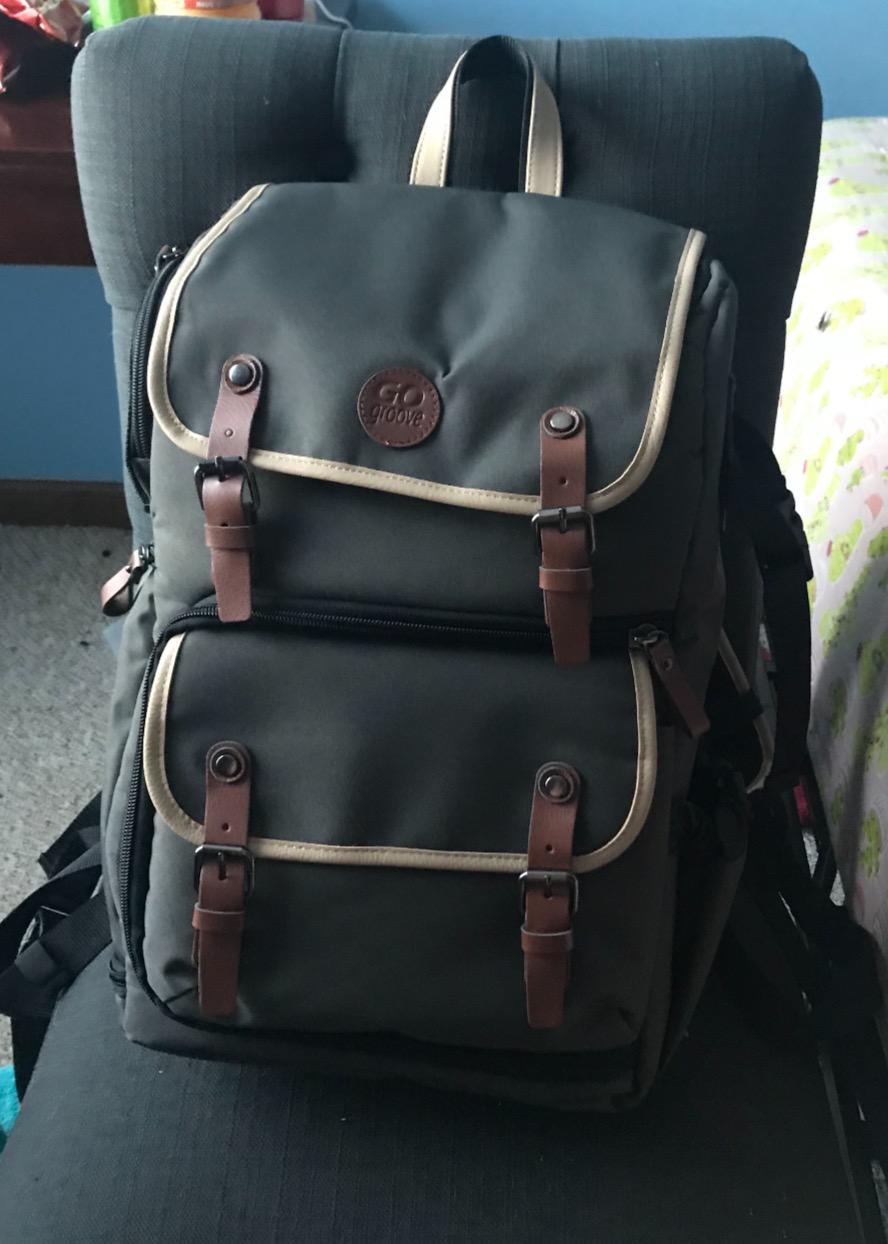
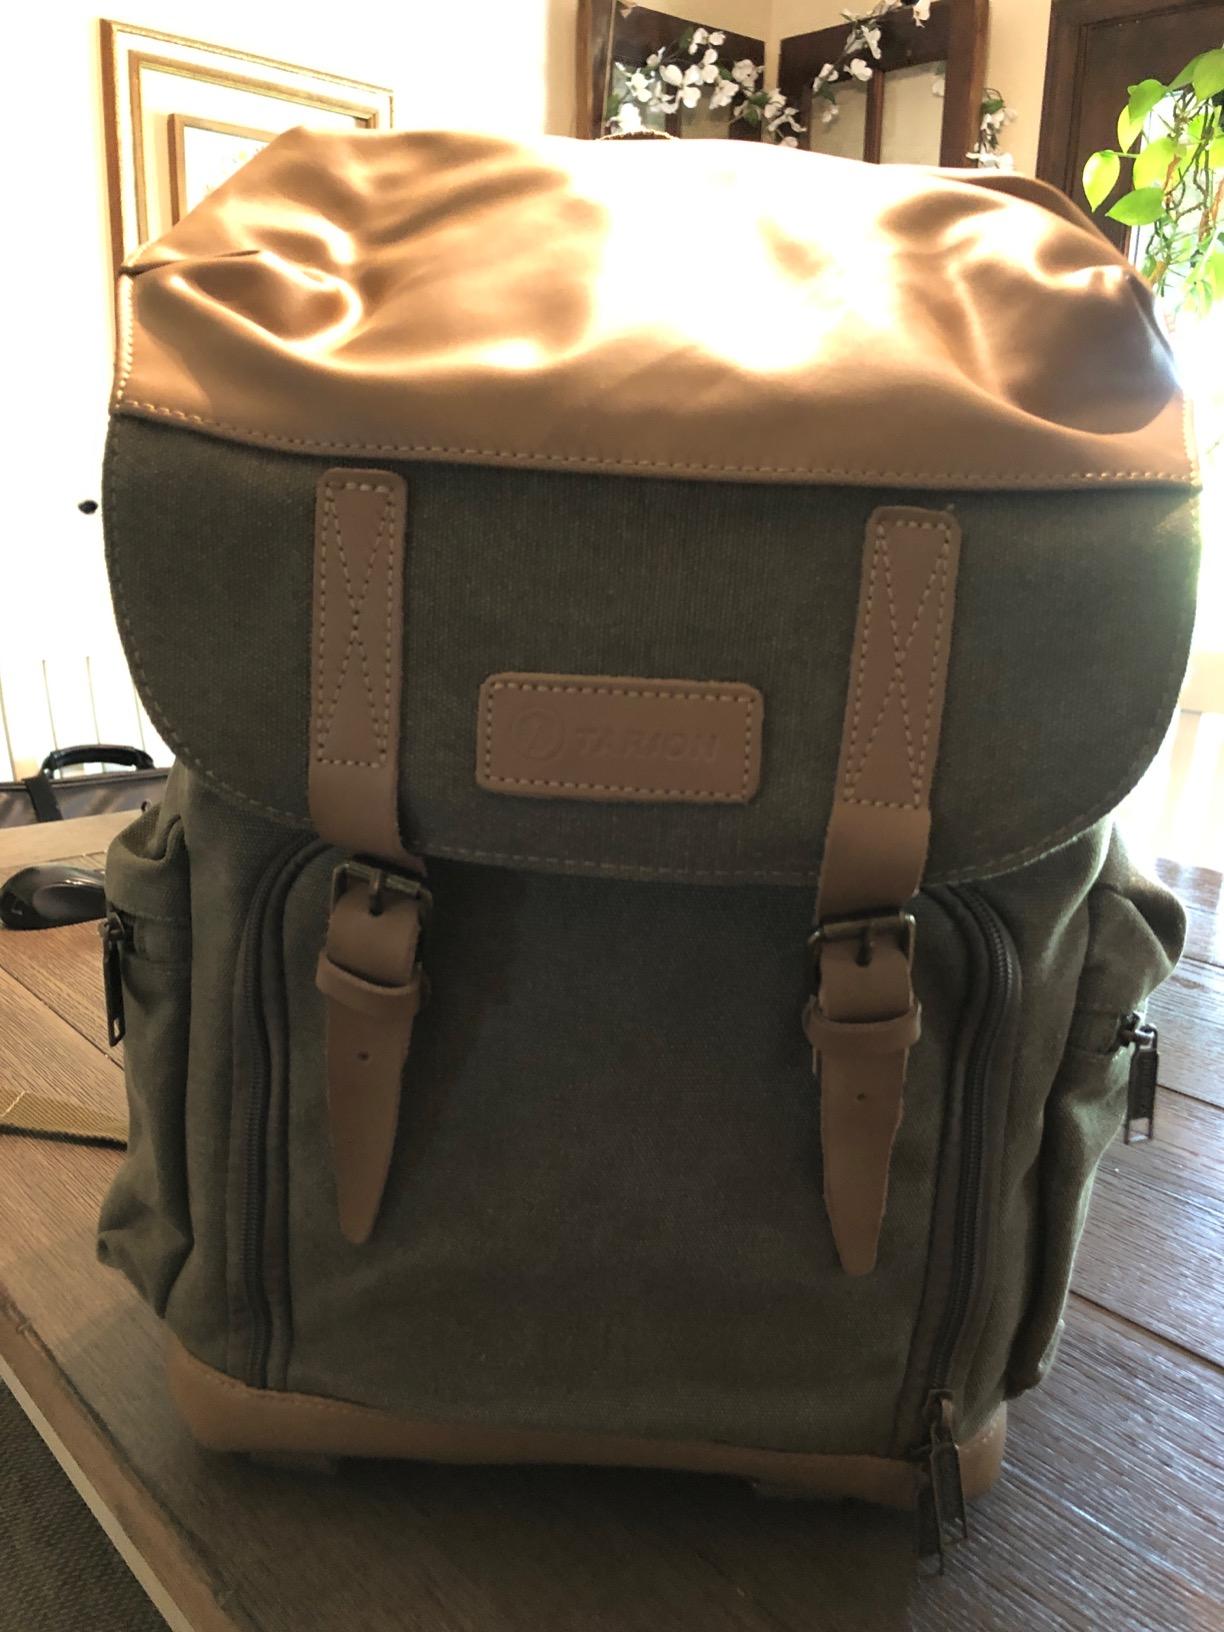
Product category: bag
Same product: no